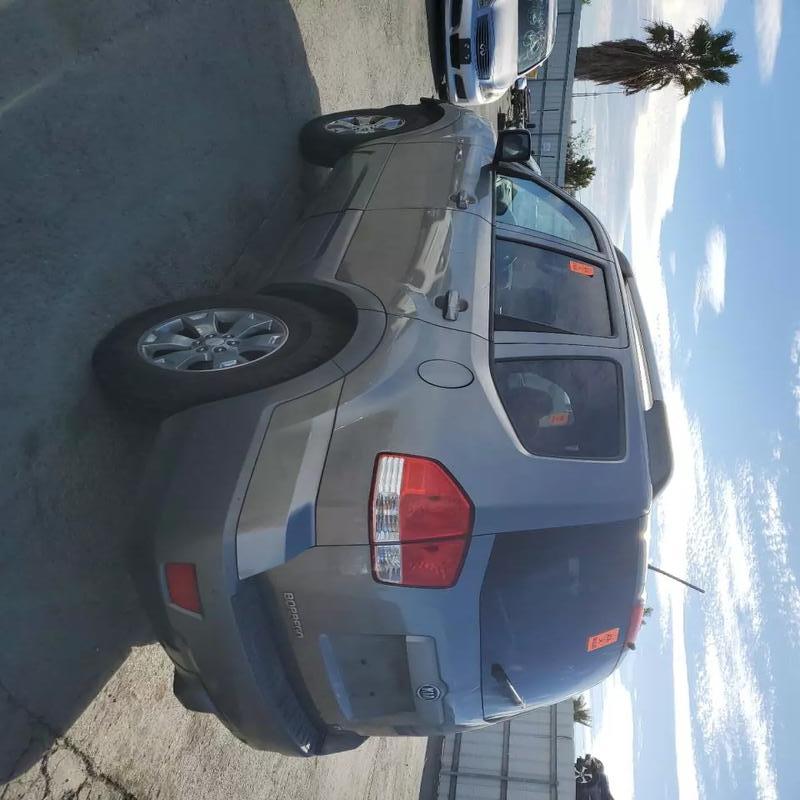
Aucun dommage détecté.
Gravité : aucun